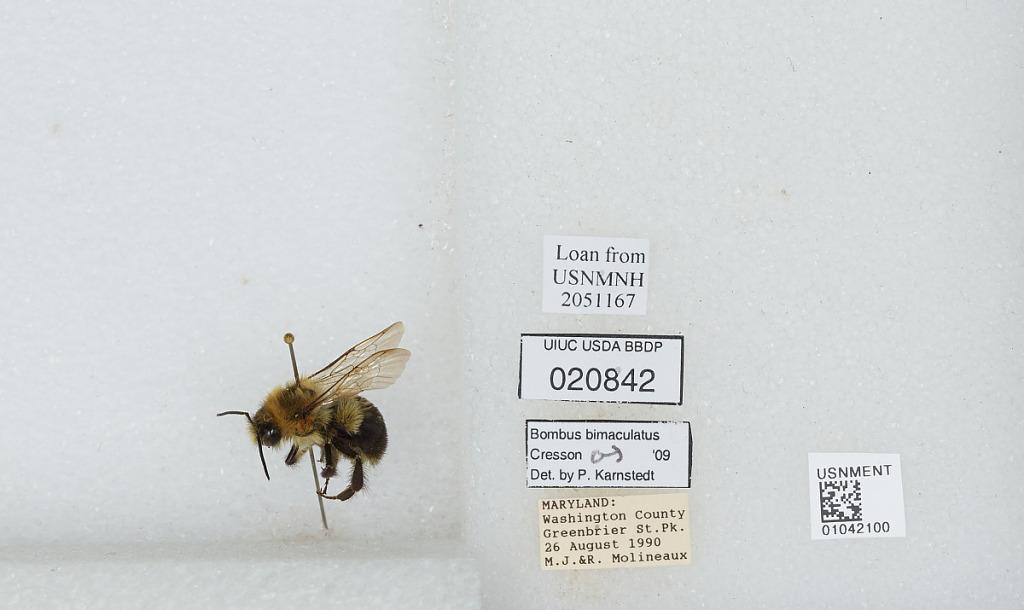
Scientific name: Bombus sp.
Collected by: M. Molineaux & R. Molineaux
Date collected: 1990-8-26
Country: United States
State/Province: Maryland
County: Washington
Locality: Greenbrier State Park
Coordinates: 39.5361, -77.6236
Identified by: Karnstedt, P.